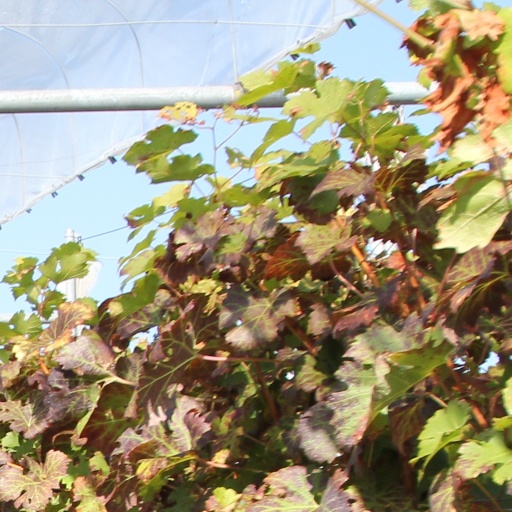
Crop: grape